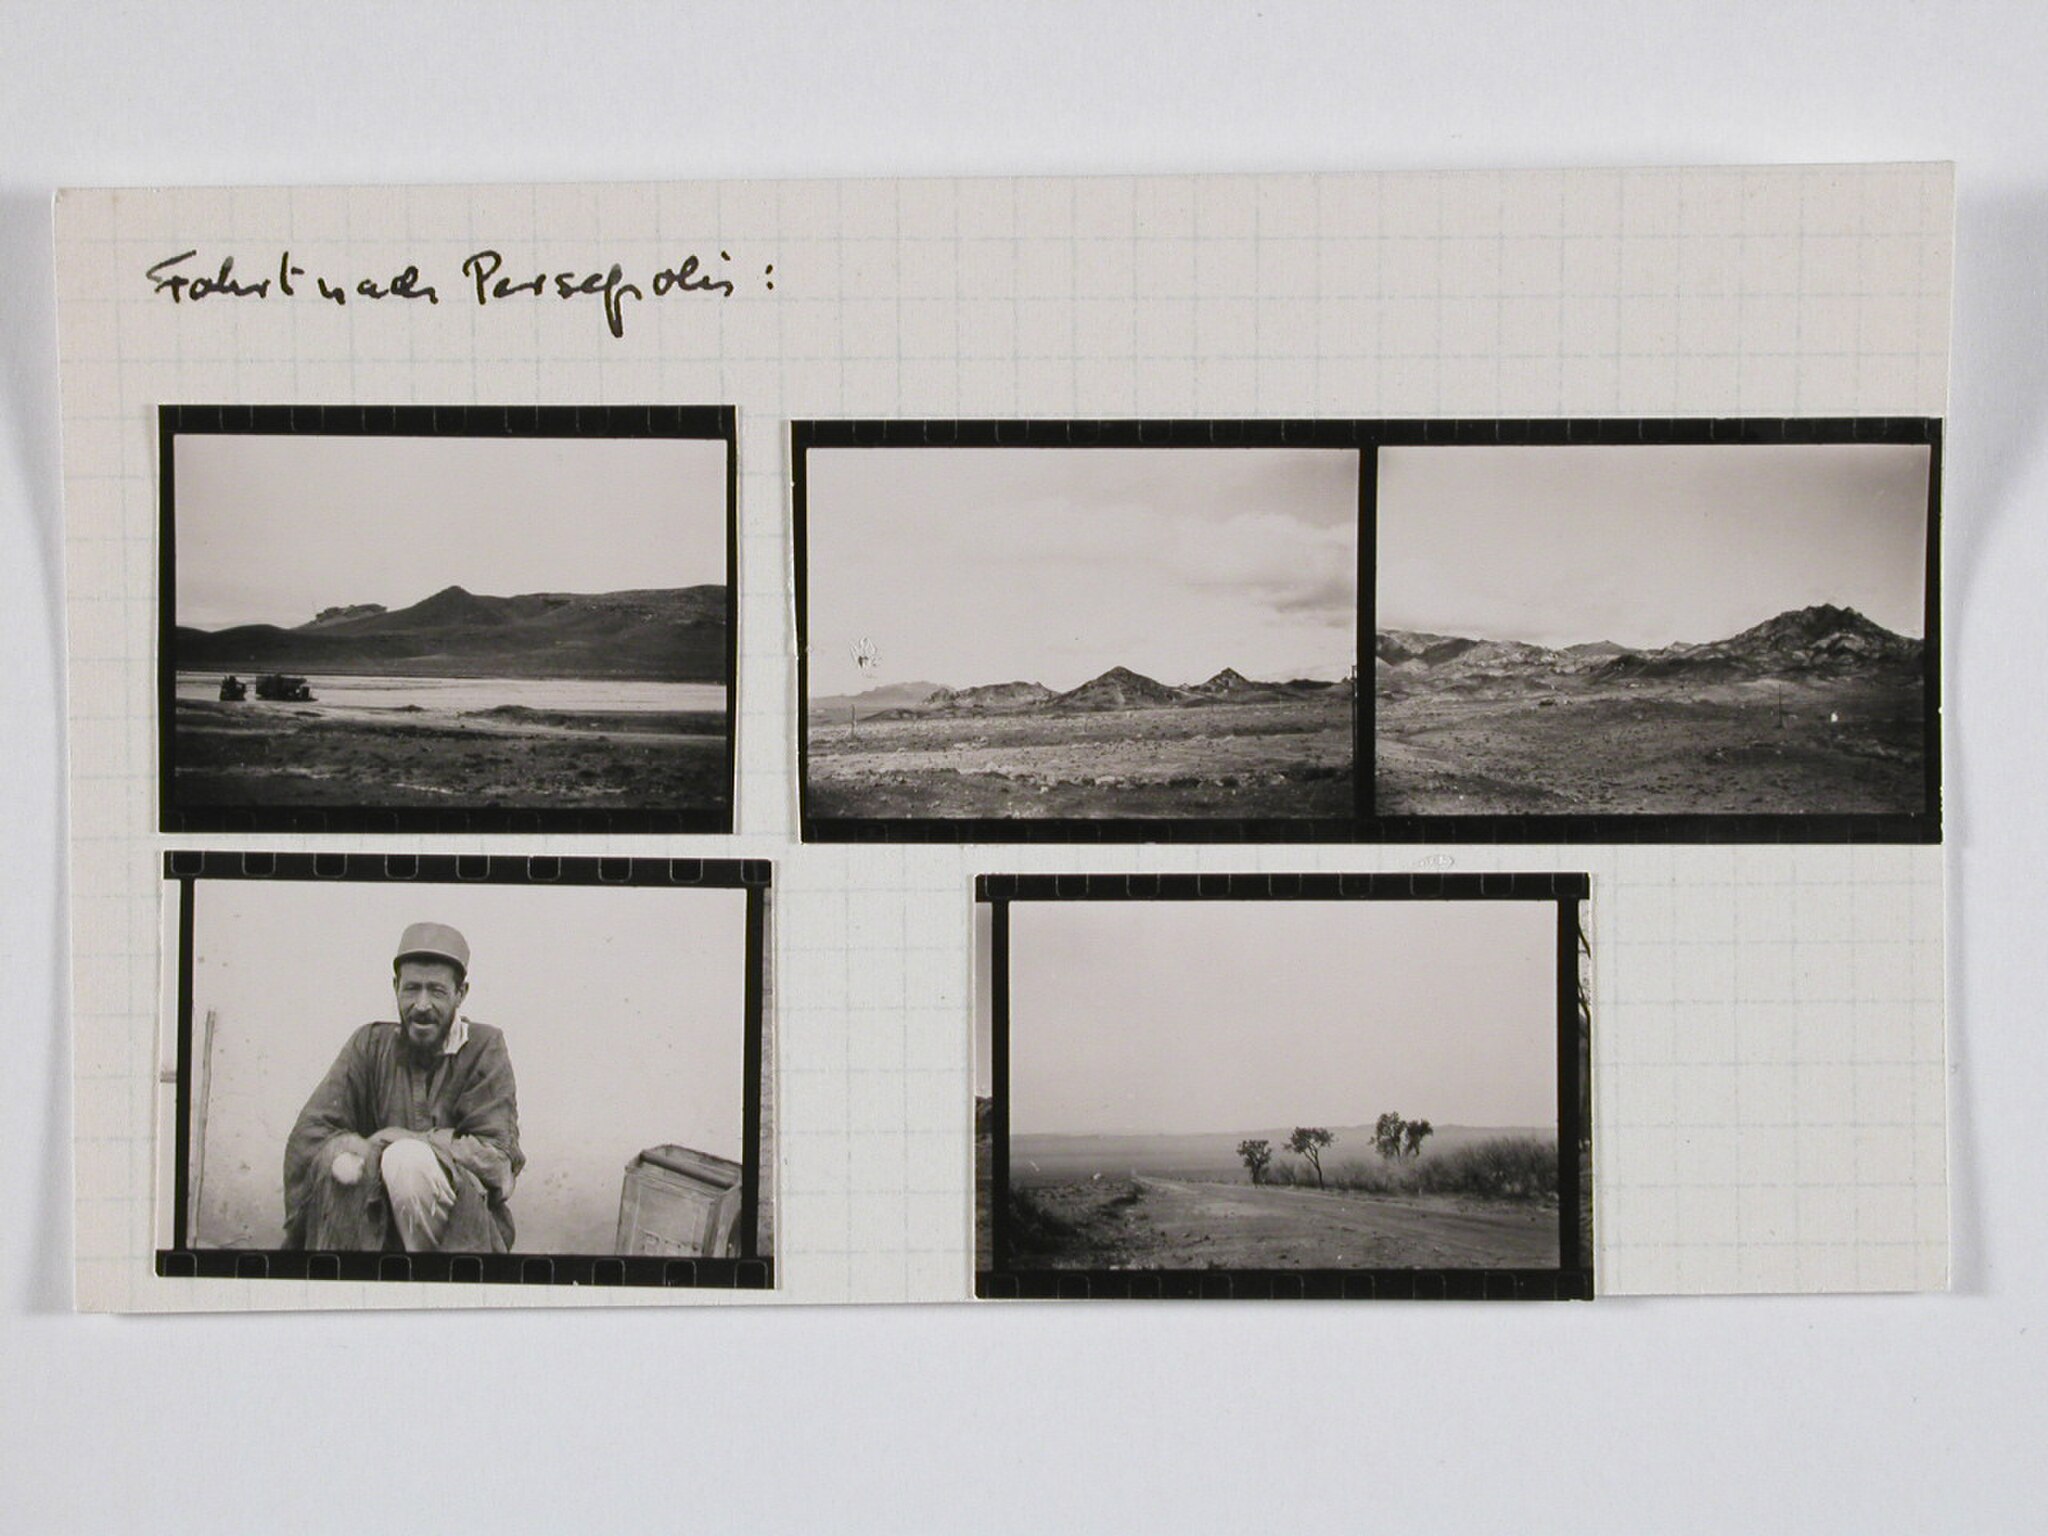
Title: CH-NB - Persien, Persepolis- Landschaft u. Porträt - Annemarie Schwarzenbach - SLA-Schwarzenbach-A-5-04-125
Description: Persien, Persepolis: Landschaft u. Porträt; Karteikarte: Aufnahmen von der Landschaft und Menschen, aufgenommen während der Fahrt nach Persepolis
Date: from 1933 until 1934
Categories: Persepolis, Author died more than 70 years ago public domain images, Media contributed by the Swiss National Library, Nomads in Iran, CC-PD-Mark, All media supported by Wikimedia CH, GWToolset Batch Upload, CH-NB-Annemarie Schwarzenbach, Photographs by Annemarie Schwarzenbach - Iran